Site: brandenburg
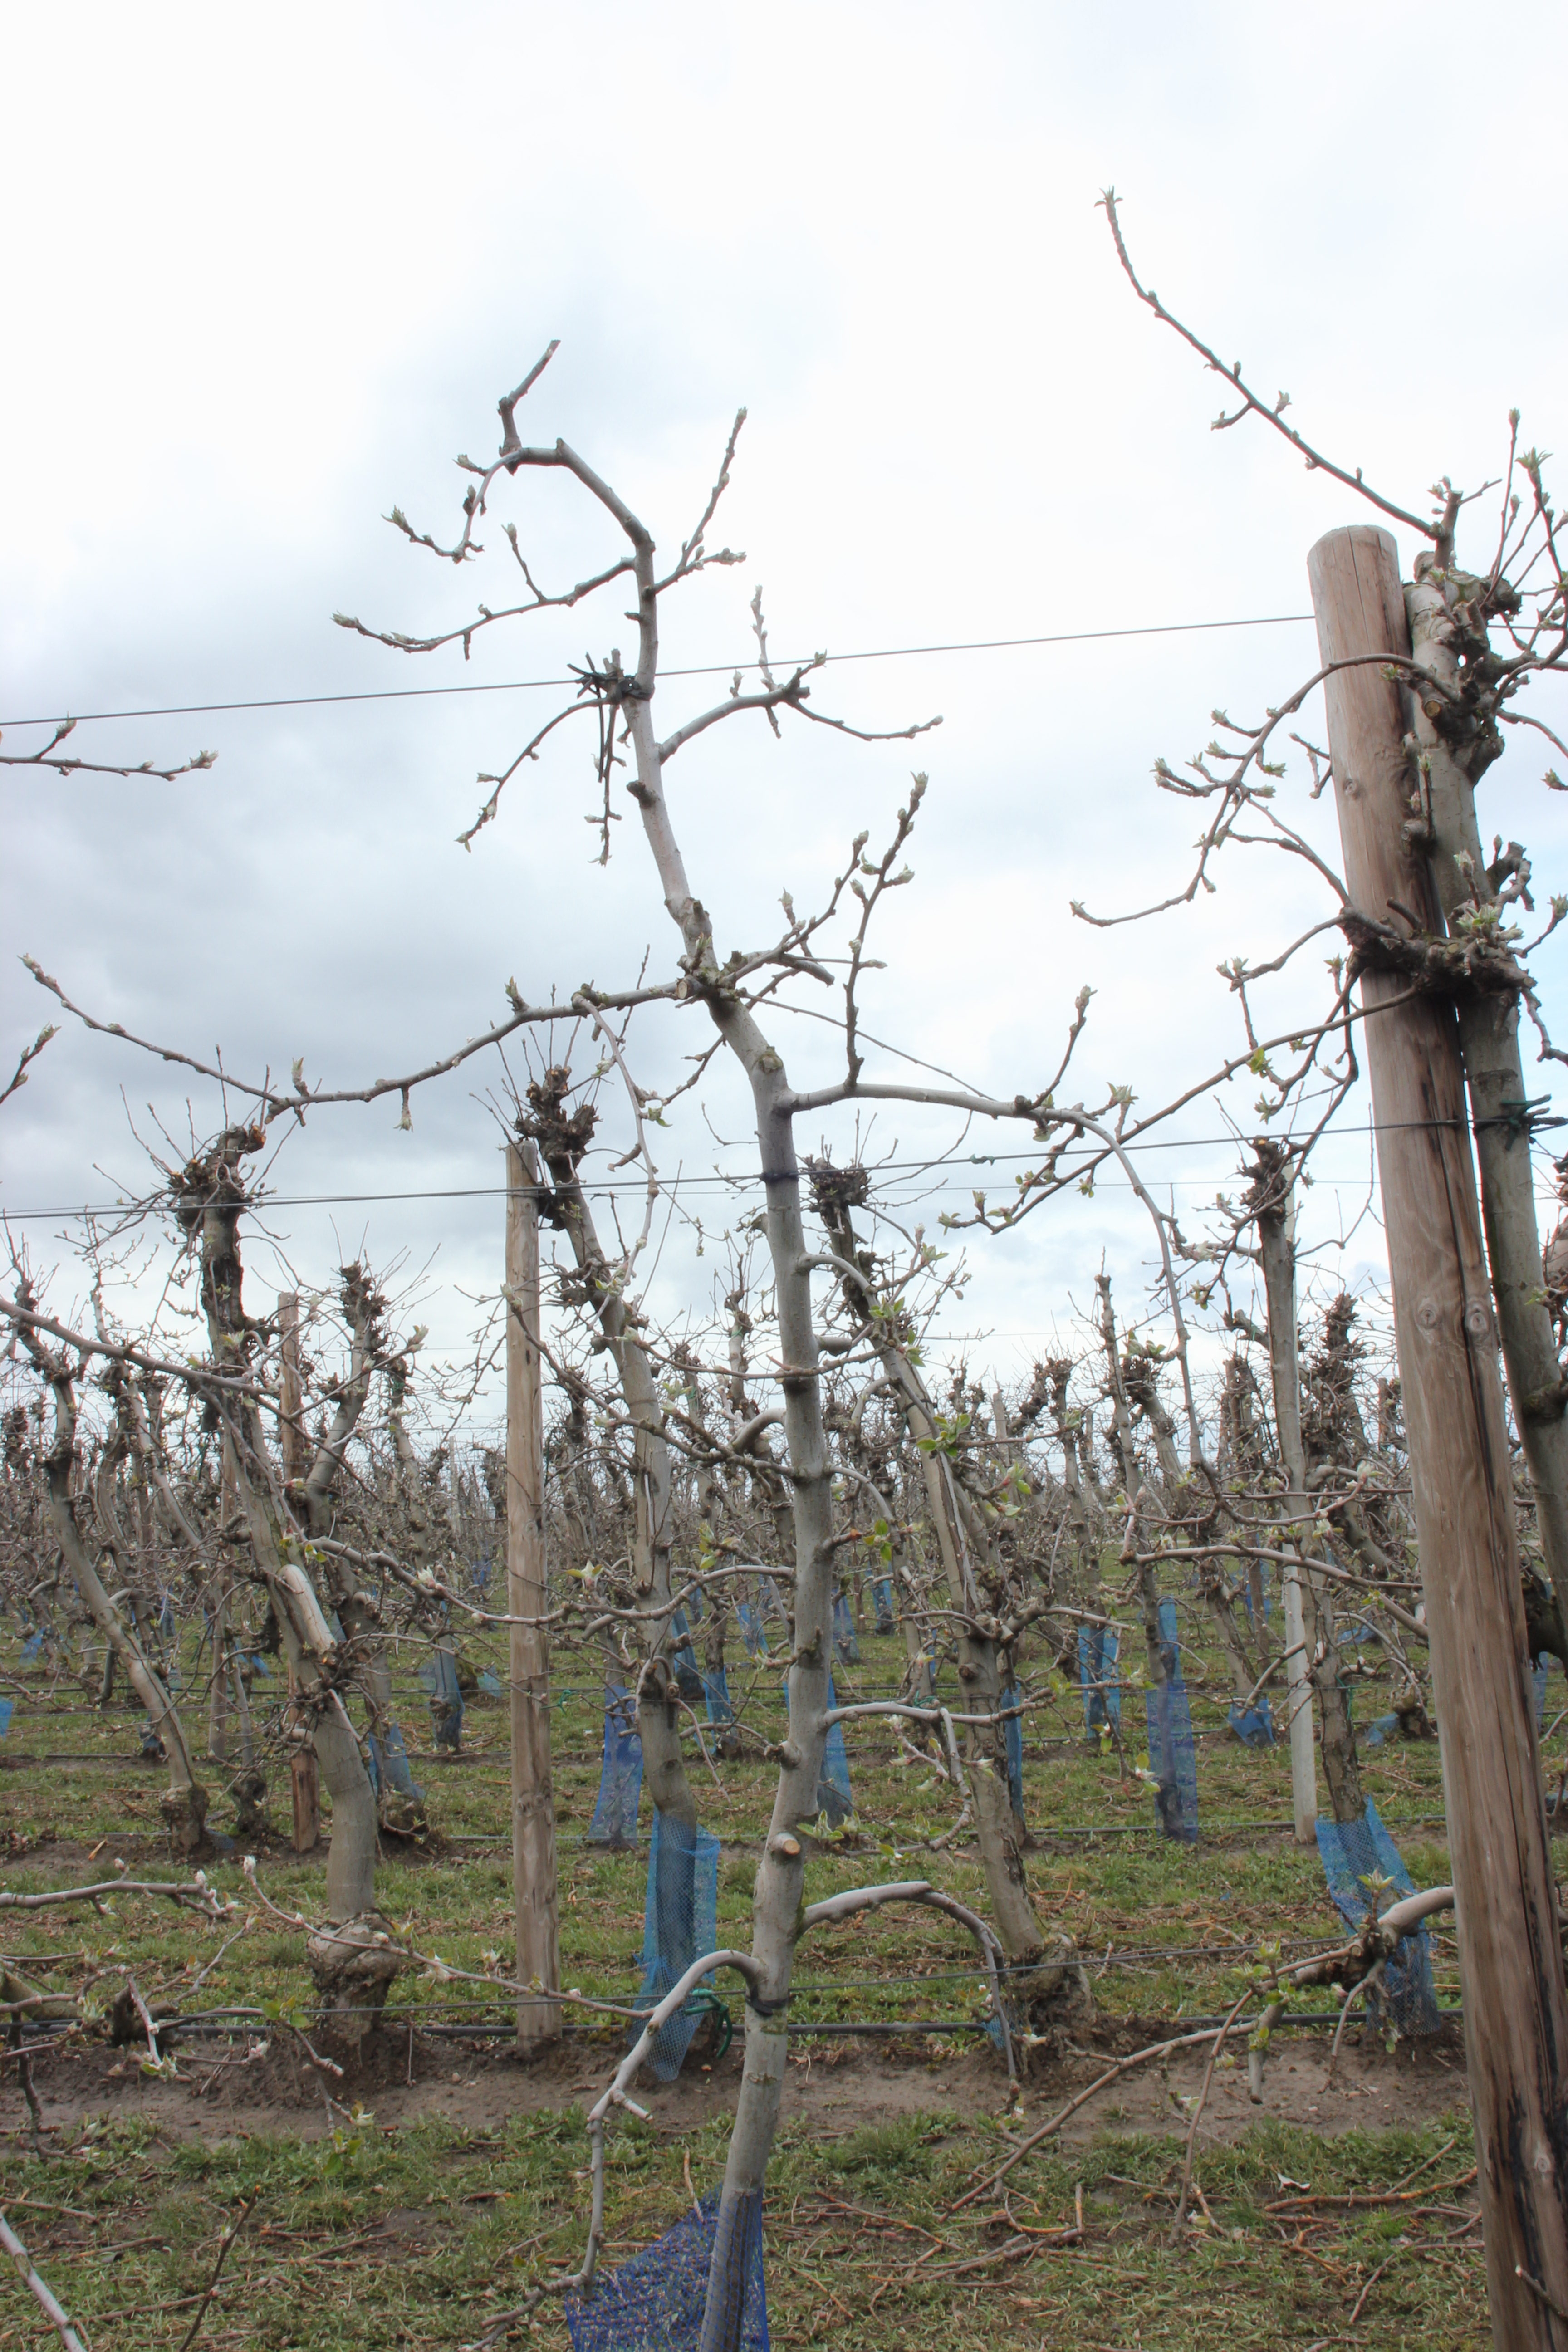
Growth stage (BBCH 55): Inflorescence emergence